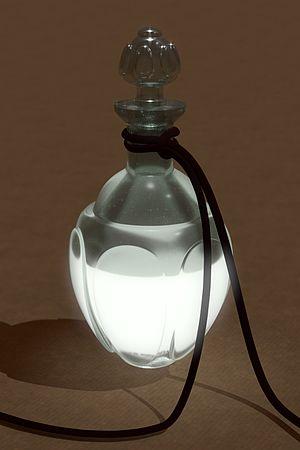
La Fiole de Galadriel est un objet qui apparaît dans le roman Le Seigneur des anneaux de J. R. R. Tolkien. Ce flacon lumineux est un cadeau de la dame elfe Galadriel au hobbit Frodon Sacquet, qui l'utilise à plusieurs reprises durant son voyage vers la montagne du Destin.